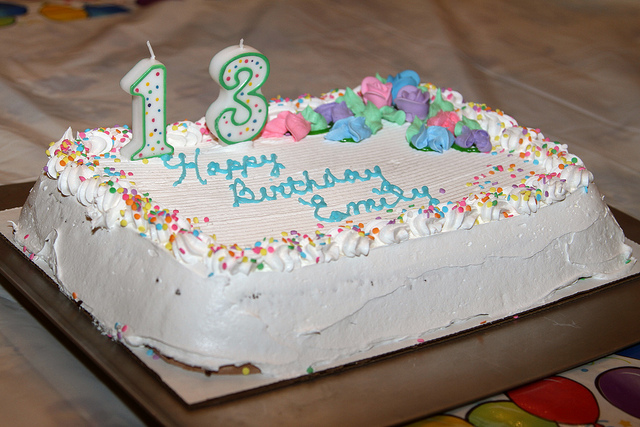
user: Given an image and a question. Answer the question in a short answer. Question: What kind of cake is this? Short Answer:
assistant: birthday